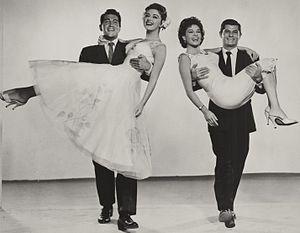
Eva Bartok, est une actrice britannique d'origine hongroise. Elle commence sa carrière d'actrice dans le cinéma en 1950, sa dernière apparence créditée datant de 1966. Elle est principalement connue pour ses rôles dans Le Corsaire rouge, Opération Amsterdam, Dix mille chambres à coucher et Six femmes pour l'assassin.
Dix mille chambres à coucher est un film américain réalisé par Richard Thorpe, sorti en 1957.